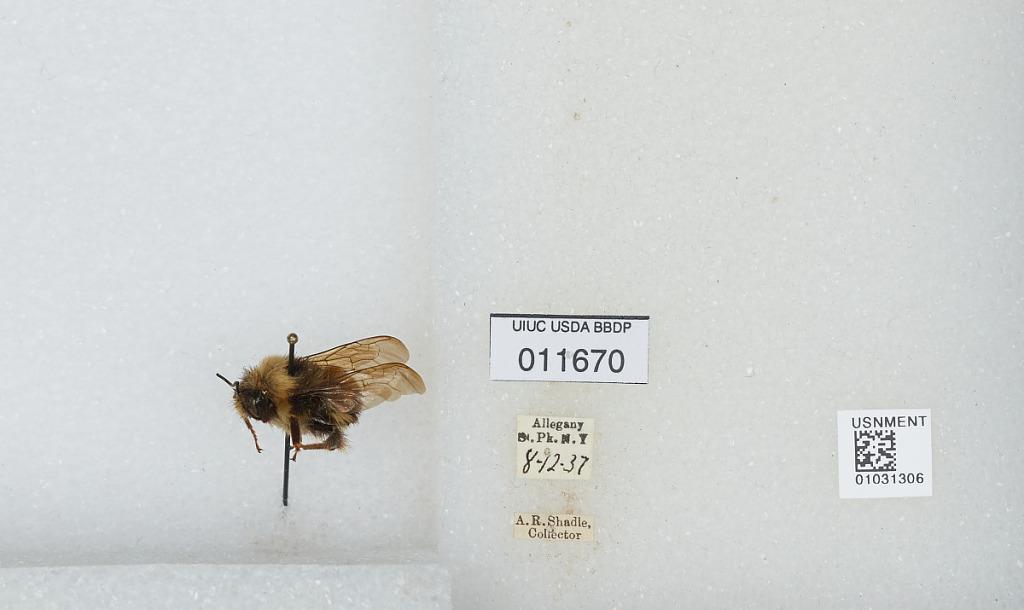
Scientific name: Bombus (Bombus) terricola Kirby
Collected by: A. Shadle
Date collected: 1937-8-12
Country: United States
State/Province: New York
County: Cattaraugus
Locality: Allegany State Park
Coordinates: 42.0997, -78.7492